2017 Japan Series

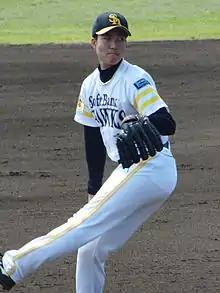
Kodai Senga earned the win in Game 1.

The Yokohama DeNA BayStars last won the Japan Series in 1998. They had losing records in every season from 2002 through 2016, with ten last place finishes in that span. In 2012, DeNA purchased the BayStars from the Tokyo Broadcasting System. DeNA focused on increasing attendance at Yokohama Stadium and improving the team, hiring Alex Ramírez as their manager in 2016. The BayStars finished in third place in the Central League in 2017, games behind the Hiroshima Toyo Carp. Their .252 team batting average and 134 home runs were both second best in the Central League. The BayStars defeated the Hanshin Tigers and then the Carp in the 2017 Central League Climax Series, becoming the first third place team to advance to the Japan Series from the Central League. José López was the most valuable player (MVP) of the Central League Climax Series.